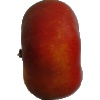
Label: Nectarine Flat 1